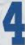
Number: 4